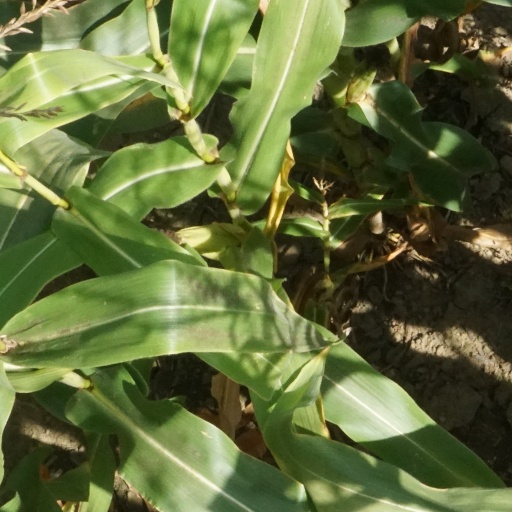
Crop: maize; corn